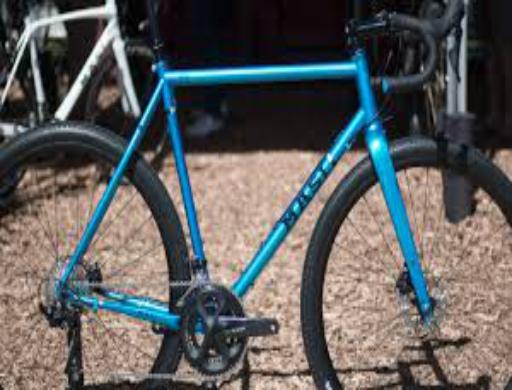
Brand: masi bicycles
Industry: Transportation